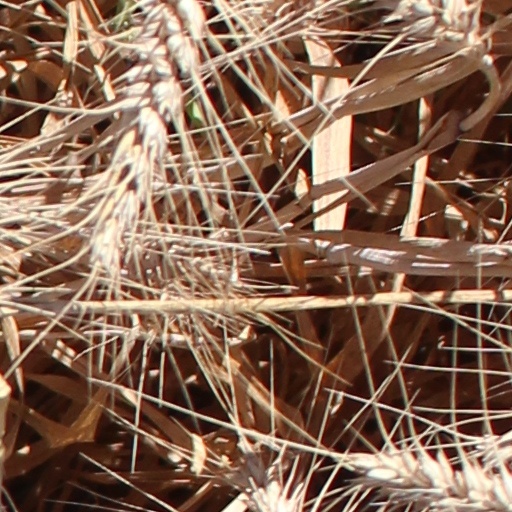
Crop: wheat